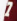
Number: 7